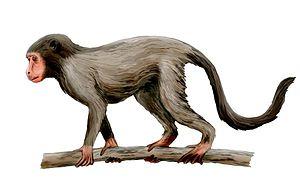
L'ordre des Primates constituerait l'une des plus anciennes lignées de mammifères placentaires, dont l'apparition daterait de 80 à 65 millions d'années. Issus d'un ancêtre vraisemblablement insectivore qui évoluait au Crétacé supérieur, les Primates ont connu une radiation évolutive importante tout au long du Cénozoïque. Plusieurs divergences successives ont conduit à la formation des cinq grands ensembles de primates actuels : les lémuriens, les loris et galagos, les tarsiers, les singes du Nouveau Monde, et ceux de l'Ancien Monde.
L'Aegyptopithecus, que l'on appelle aussi Singe de l'aube, est un genre fossile de primates simiiformes de l'Oligocène. Sa seule espèce connue, Aegyptopithecus zeuxis, vivait en Égypte il y a environ 30 millions d'années, dans ce qui était à l'époque une forêt tropicale chaude et humide.
L'histoire évolutive de la lignée humaine est le processus évolutif conduisant à l'apparition du genre Homo, puis à celle d'Homo sapiens et de l'Homme moderne.